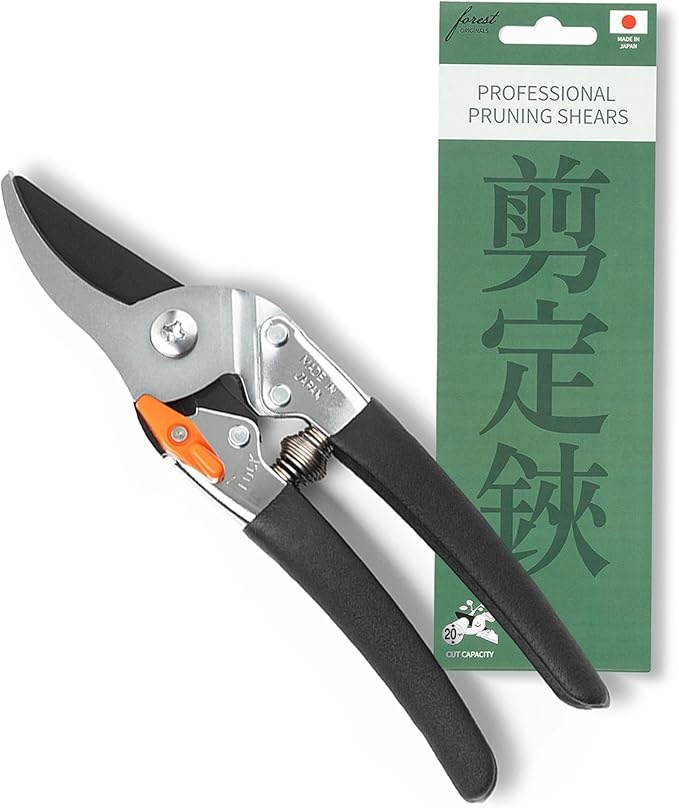
Saboten Japan 7.9" Japanese Pruning Shears - Premium Steel Blades, Rust-Resistant Fluorine Coating, Ergonomic Grip, Duracon Safety Lock - forest Originals, Made in Japan, Gardening & Farming Scissors
About This ✅【High Cutting Performance】Cut through branches and stems up to 0.8 inches (20mm) in diameter easily and powerfully. ✅【Effortless Pruning】These professional shears have ergonomic, non-slip grips to reduce hand strain and easily cut through tough branches. ✅【Professional-Grade Design】Trusted by professionals for a wide range of pruning tasks, from gardening to farming, offering precision and durability for various cutting needs. ✅【Made in Japan】Made from premium Japanese steel by the renowned Saboten, these shears offer exceptional sharpness and durability, allowing for clean cuts season after season. ✅【Protective Coating】Fluorine-coated blades resist rust and wear, ensuring easy maintenance and long-lasting performance. ✅【Reliable Safety】The shears have a convenient and secure Duracon safety lock, which keeps the blades closed for safe storage and transport. Overview Brand : forest Originals Style : Japanese Blade Material : High Quality Carbon Steel With Fluorine Coating Handle Material : Rubber, Plastic Blade Edge : Serrated
Brand: forestOriginals
Category: Home & Garden > Lawn & Garden > Gardening > Gardening Tools > Pruning Shears